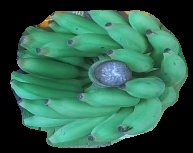
Variety: elakki-bale
Grade: grade2